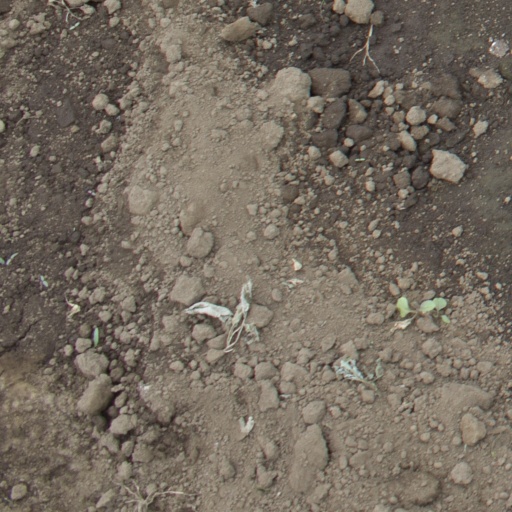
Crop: soybean